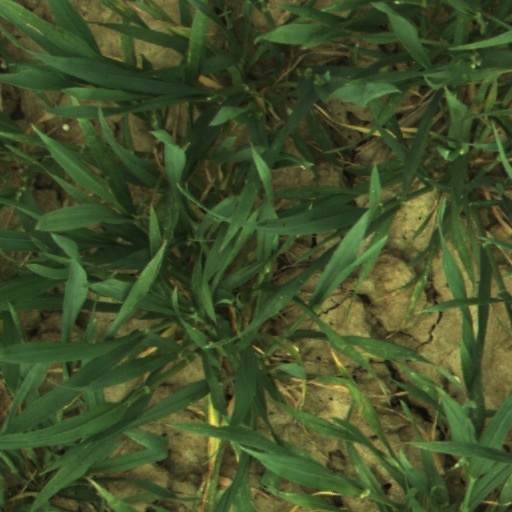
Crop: wheat